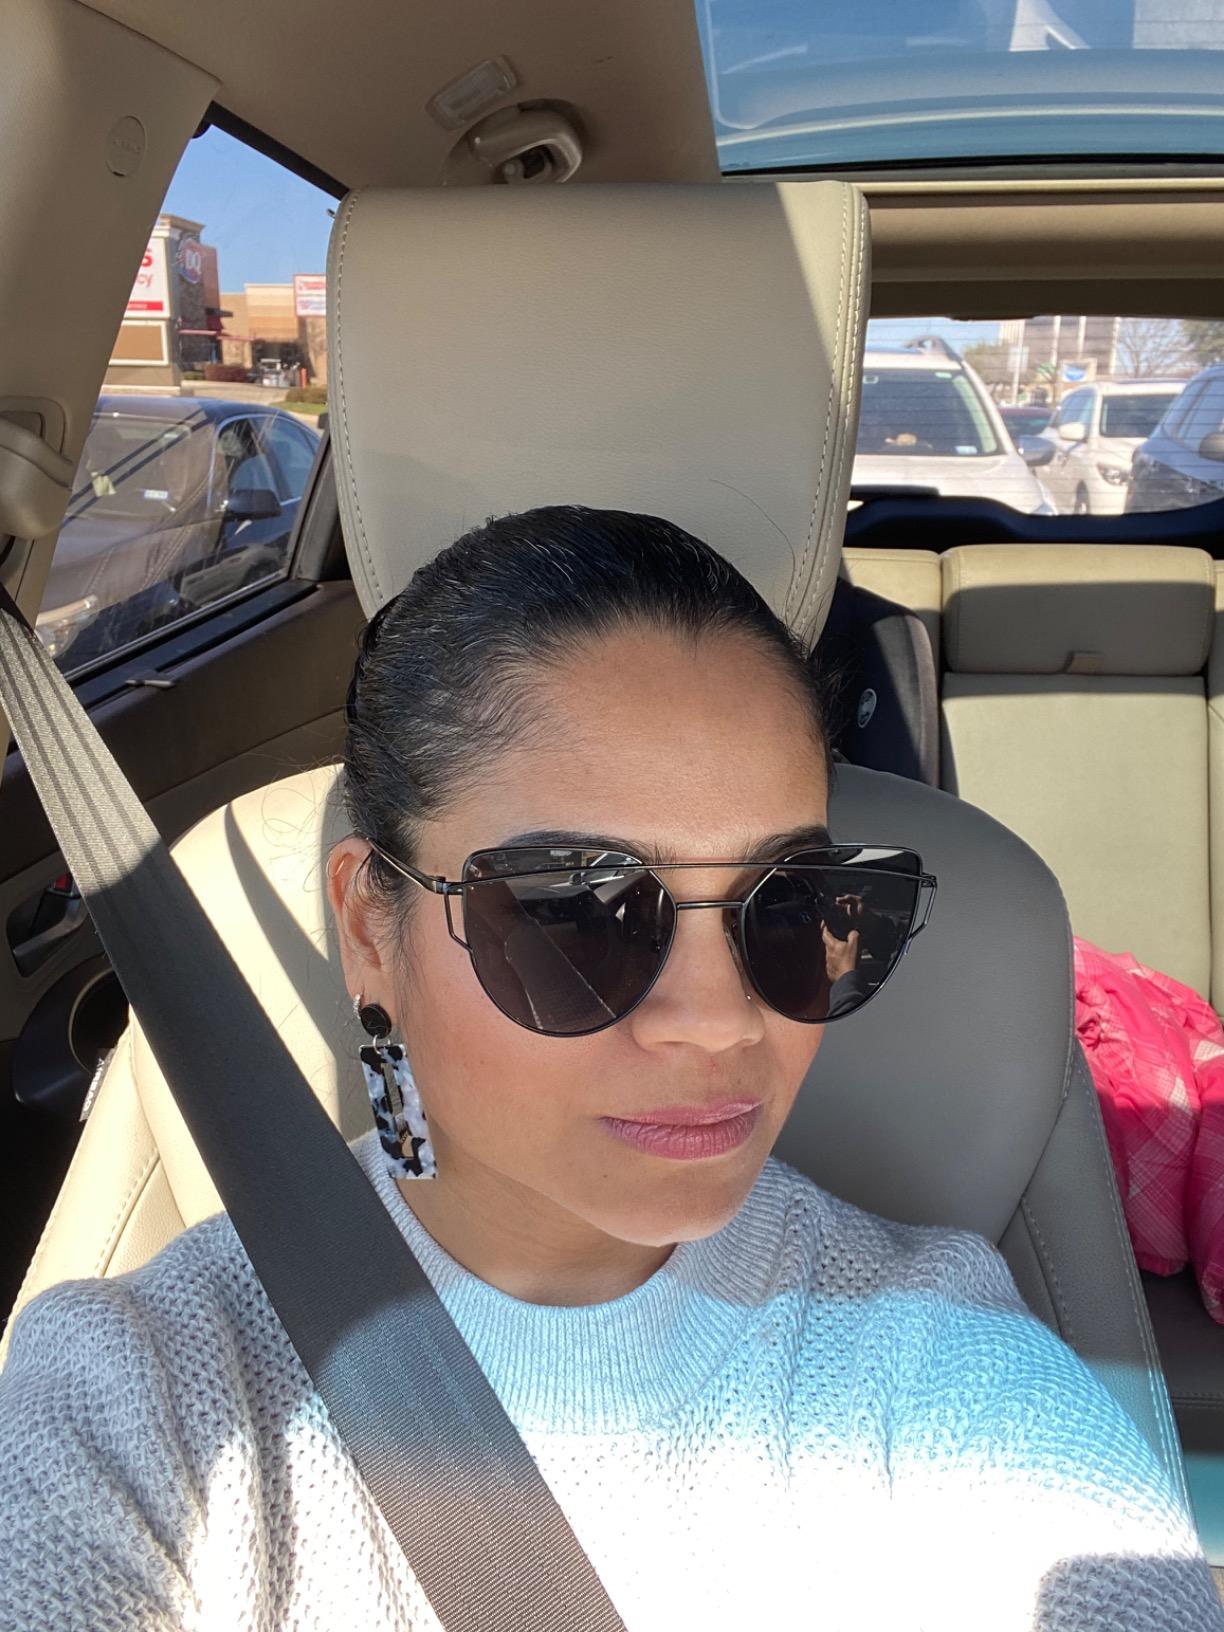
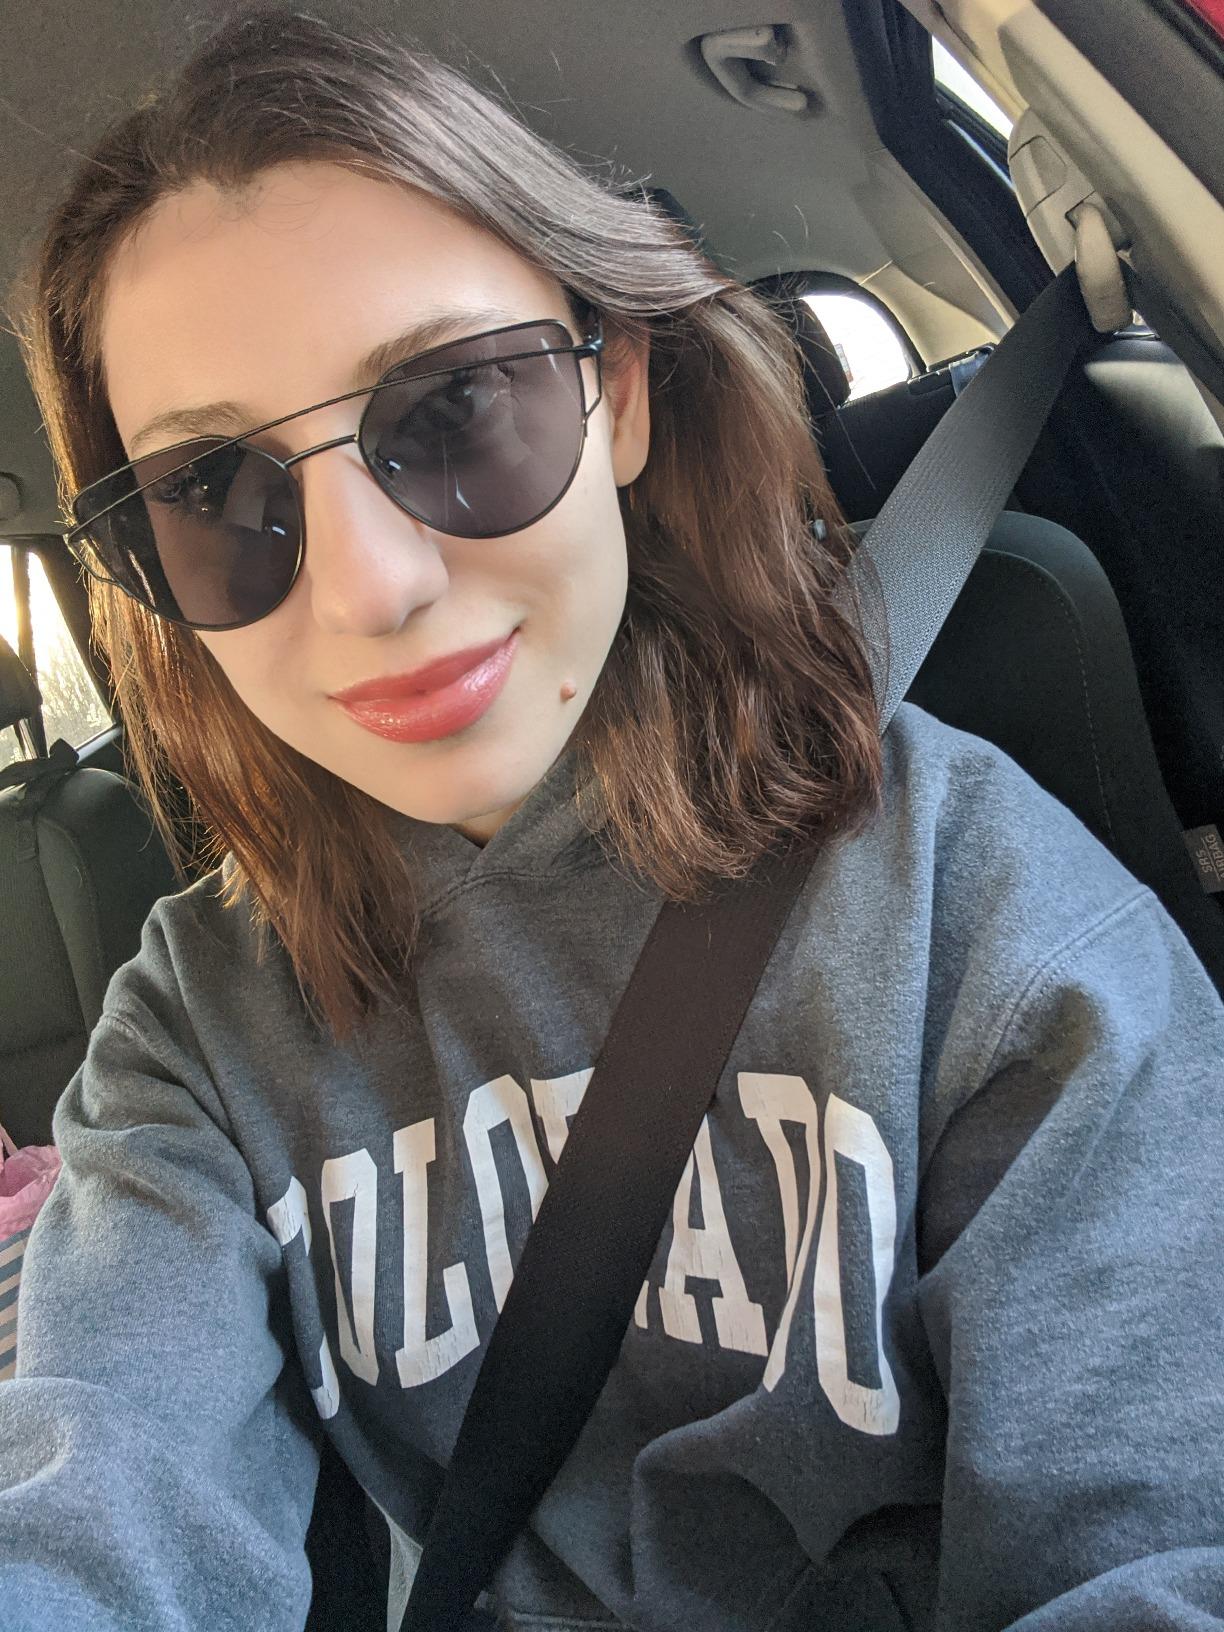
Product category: accessories_sunglasses
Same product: yes